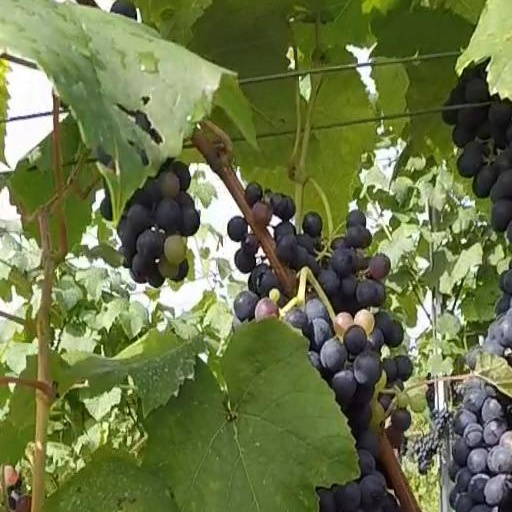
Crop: grape